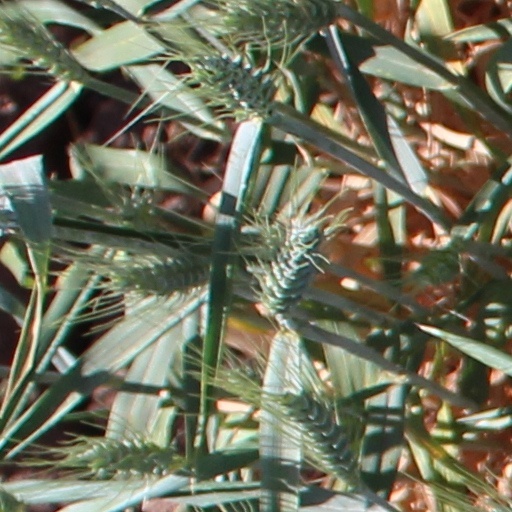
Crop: wheat